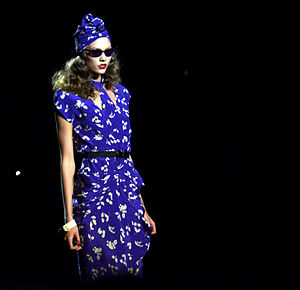
Retro
Retrokjole inspireret af 1940'erne, båret af Karlie Kloss i 2011 ved et Anna Sui-show.
Retro eller retrostil er en stil der fortsætter eller imiterer trends, musik, mode, boligindretning eller lignende fra fortiden.